Calisus

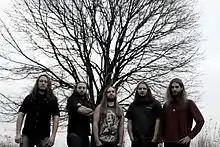
Calisus in 2016

Calisus (pronounced "kha-lee-sus") is a six piece American rock band from Hagerstown, Maryland. Their worldwide releases include "Skeleton Key" (2012) and "Human" (2016) which are both EP's. The band currently consists of Zach Constable (Lead Vocals), Patrick Koch (Guitar/Backing Vocals), George Koch (Guitar/Backing Vocals), Matthew Alsop (Drums/Backing Vocals), David Shrader (bass), and Chris Nyack (Synth/Keys/Backing Vocals). Similar artists include Shinedown, Foo Fighters, Stone Temple Pilots, Linkin Park, Alter Bridge, Seether, and Nickelback. Other artists referenced in similarity are Three Days Grace and Alice In Chains.